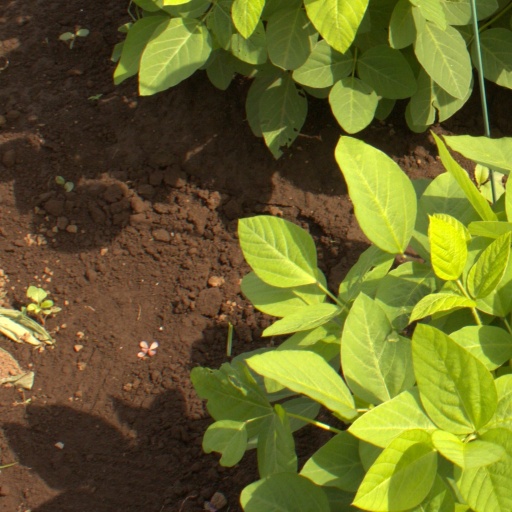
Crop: soybean